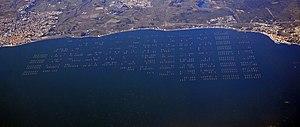
Conchyliculture dans l'étang de Thau
L'étang de Thau est le plus grand plan d'eau de la région Occitanie. Il a une superficie d'environ 7 500 hectares et une profondeur moyenne de cinq mètres. Sa grandeur et ses profondeurs, qui le distinguent des étangs de la région, s'expliquent par la géomorphologie du secteur ; il est le synclinal d'un plissement dont l'anticlinal est la montagne du Gardiole au nord-est.